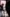
Number: 7